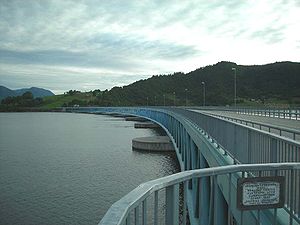
Bergsøysundbroen
Bergsøysundbroen set fra Aspøya
Bergsøysundbroen er en flydebro, som krydser Bergsøysundet mellem Aspøya og Bergsøya i Møre og Romsdal fylke i Norge.